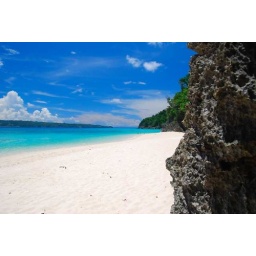
shot near a tiny cavity on a rock at the beach